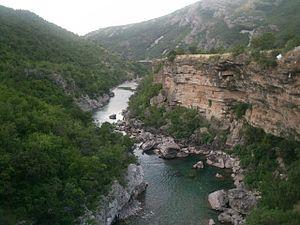
La Morača est une rivière du Monténégro. Elle prend sa source au nord du Monténégro près du mont Rzača. Elle s'écoule ensuite en direction du sud sur 113 km avant de se jeter dans le lac de Skadar.
Cette page propose une liste des cours d'eau du Monténégro :